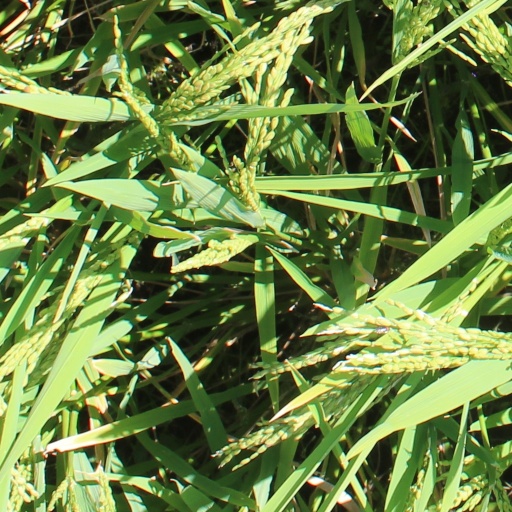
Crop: rice